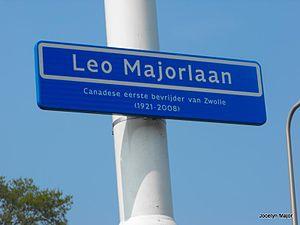
Le panneau de l'avenue Léo Major (Leo Majorlaan) dans la ville de Zwolle aux Pays-Bas. Panneau nommé en l'honneur de Léo Major le libérateur de la ville de Zwolle le 14 avril 1945.
Léo Major est un militaire québécois ayant servi dans Le Régiment de la Chaudière et le Royal 22ᵉ Régiment des Forces canadiennes. Il s'est distingué par ses actes de bravoure lors de la Seconde Guerre mondiale et de la guerre de Corée.